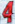
Number: 4